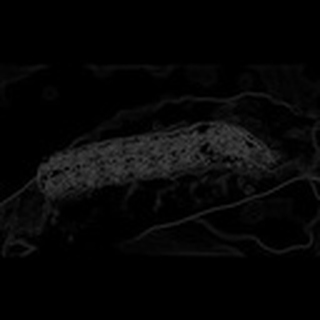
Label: cotton_army_worm